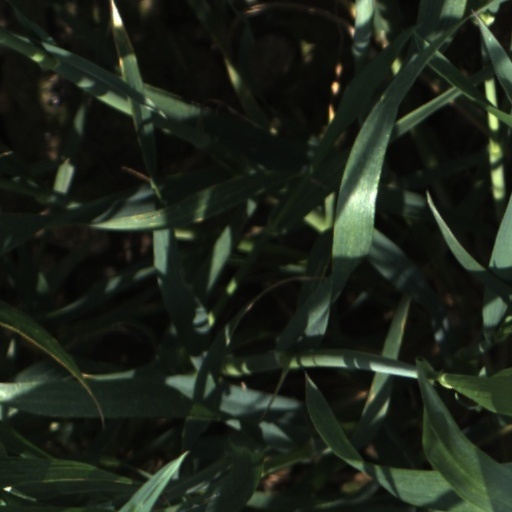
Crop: wheat